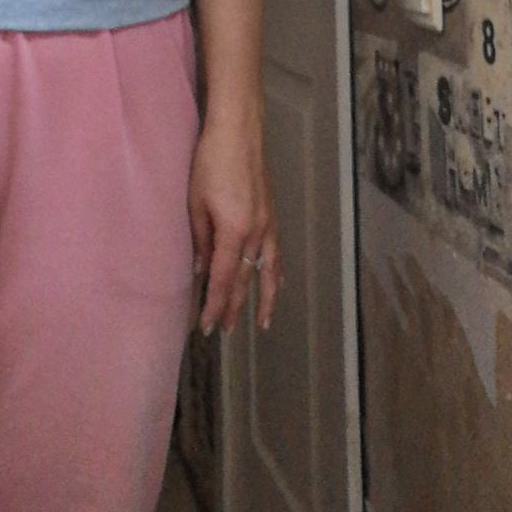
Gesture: no_gesture